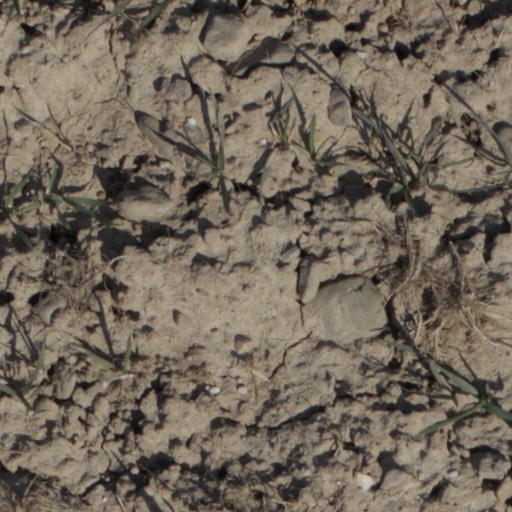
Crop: wheat